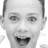
Emotion: surprise